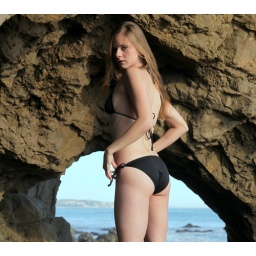
Photoshoot of a pretty model with long blonde hair and blue eyes in a black bikini.